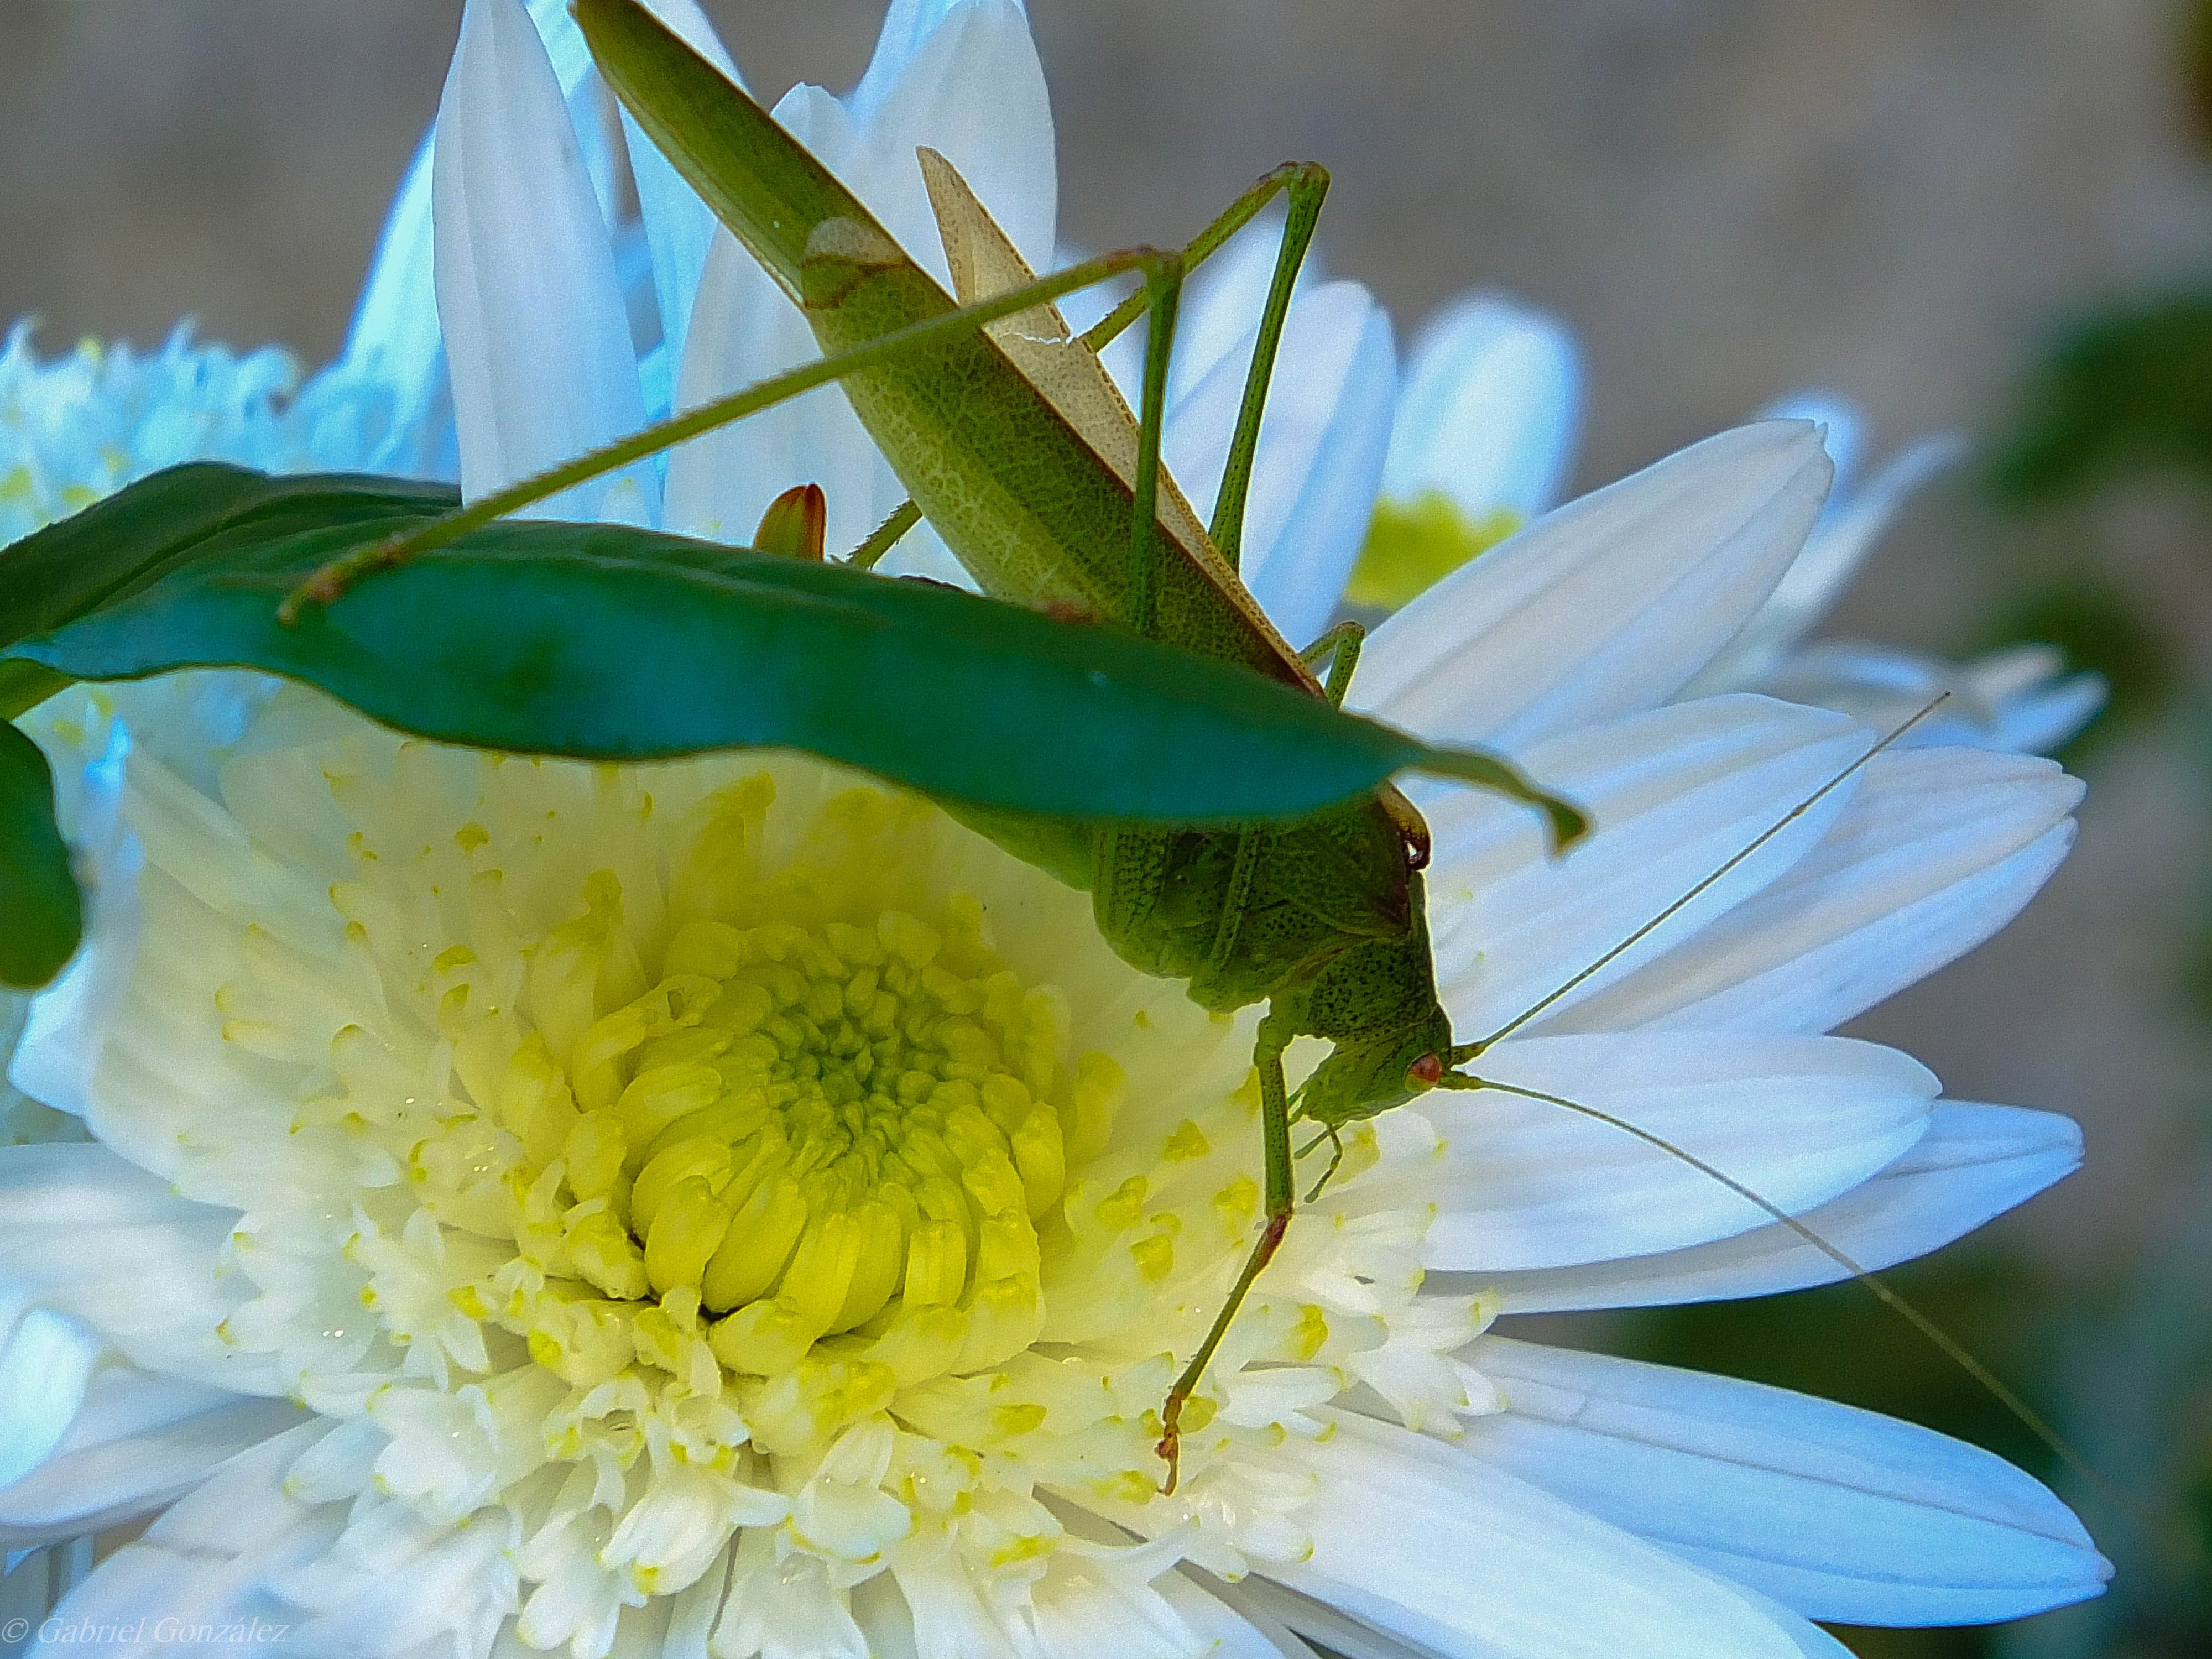
nature, blossom, plant, flower, petal, green, insect, macro, botany, flora, wildflower, close up, animals, naturaleza, nectar, ggl1, gaby1, xovesphoto, animales, gphoto, raynox250, fujifilmxs1, macro photography, flowering plant, land plant